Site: brandenburg
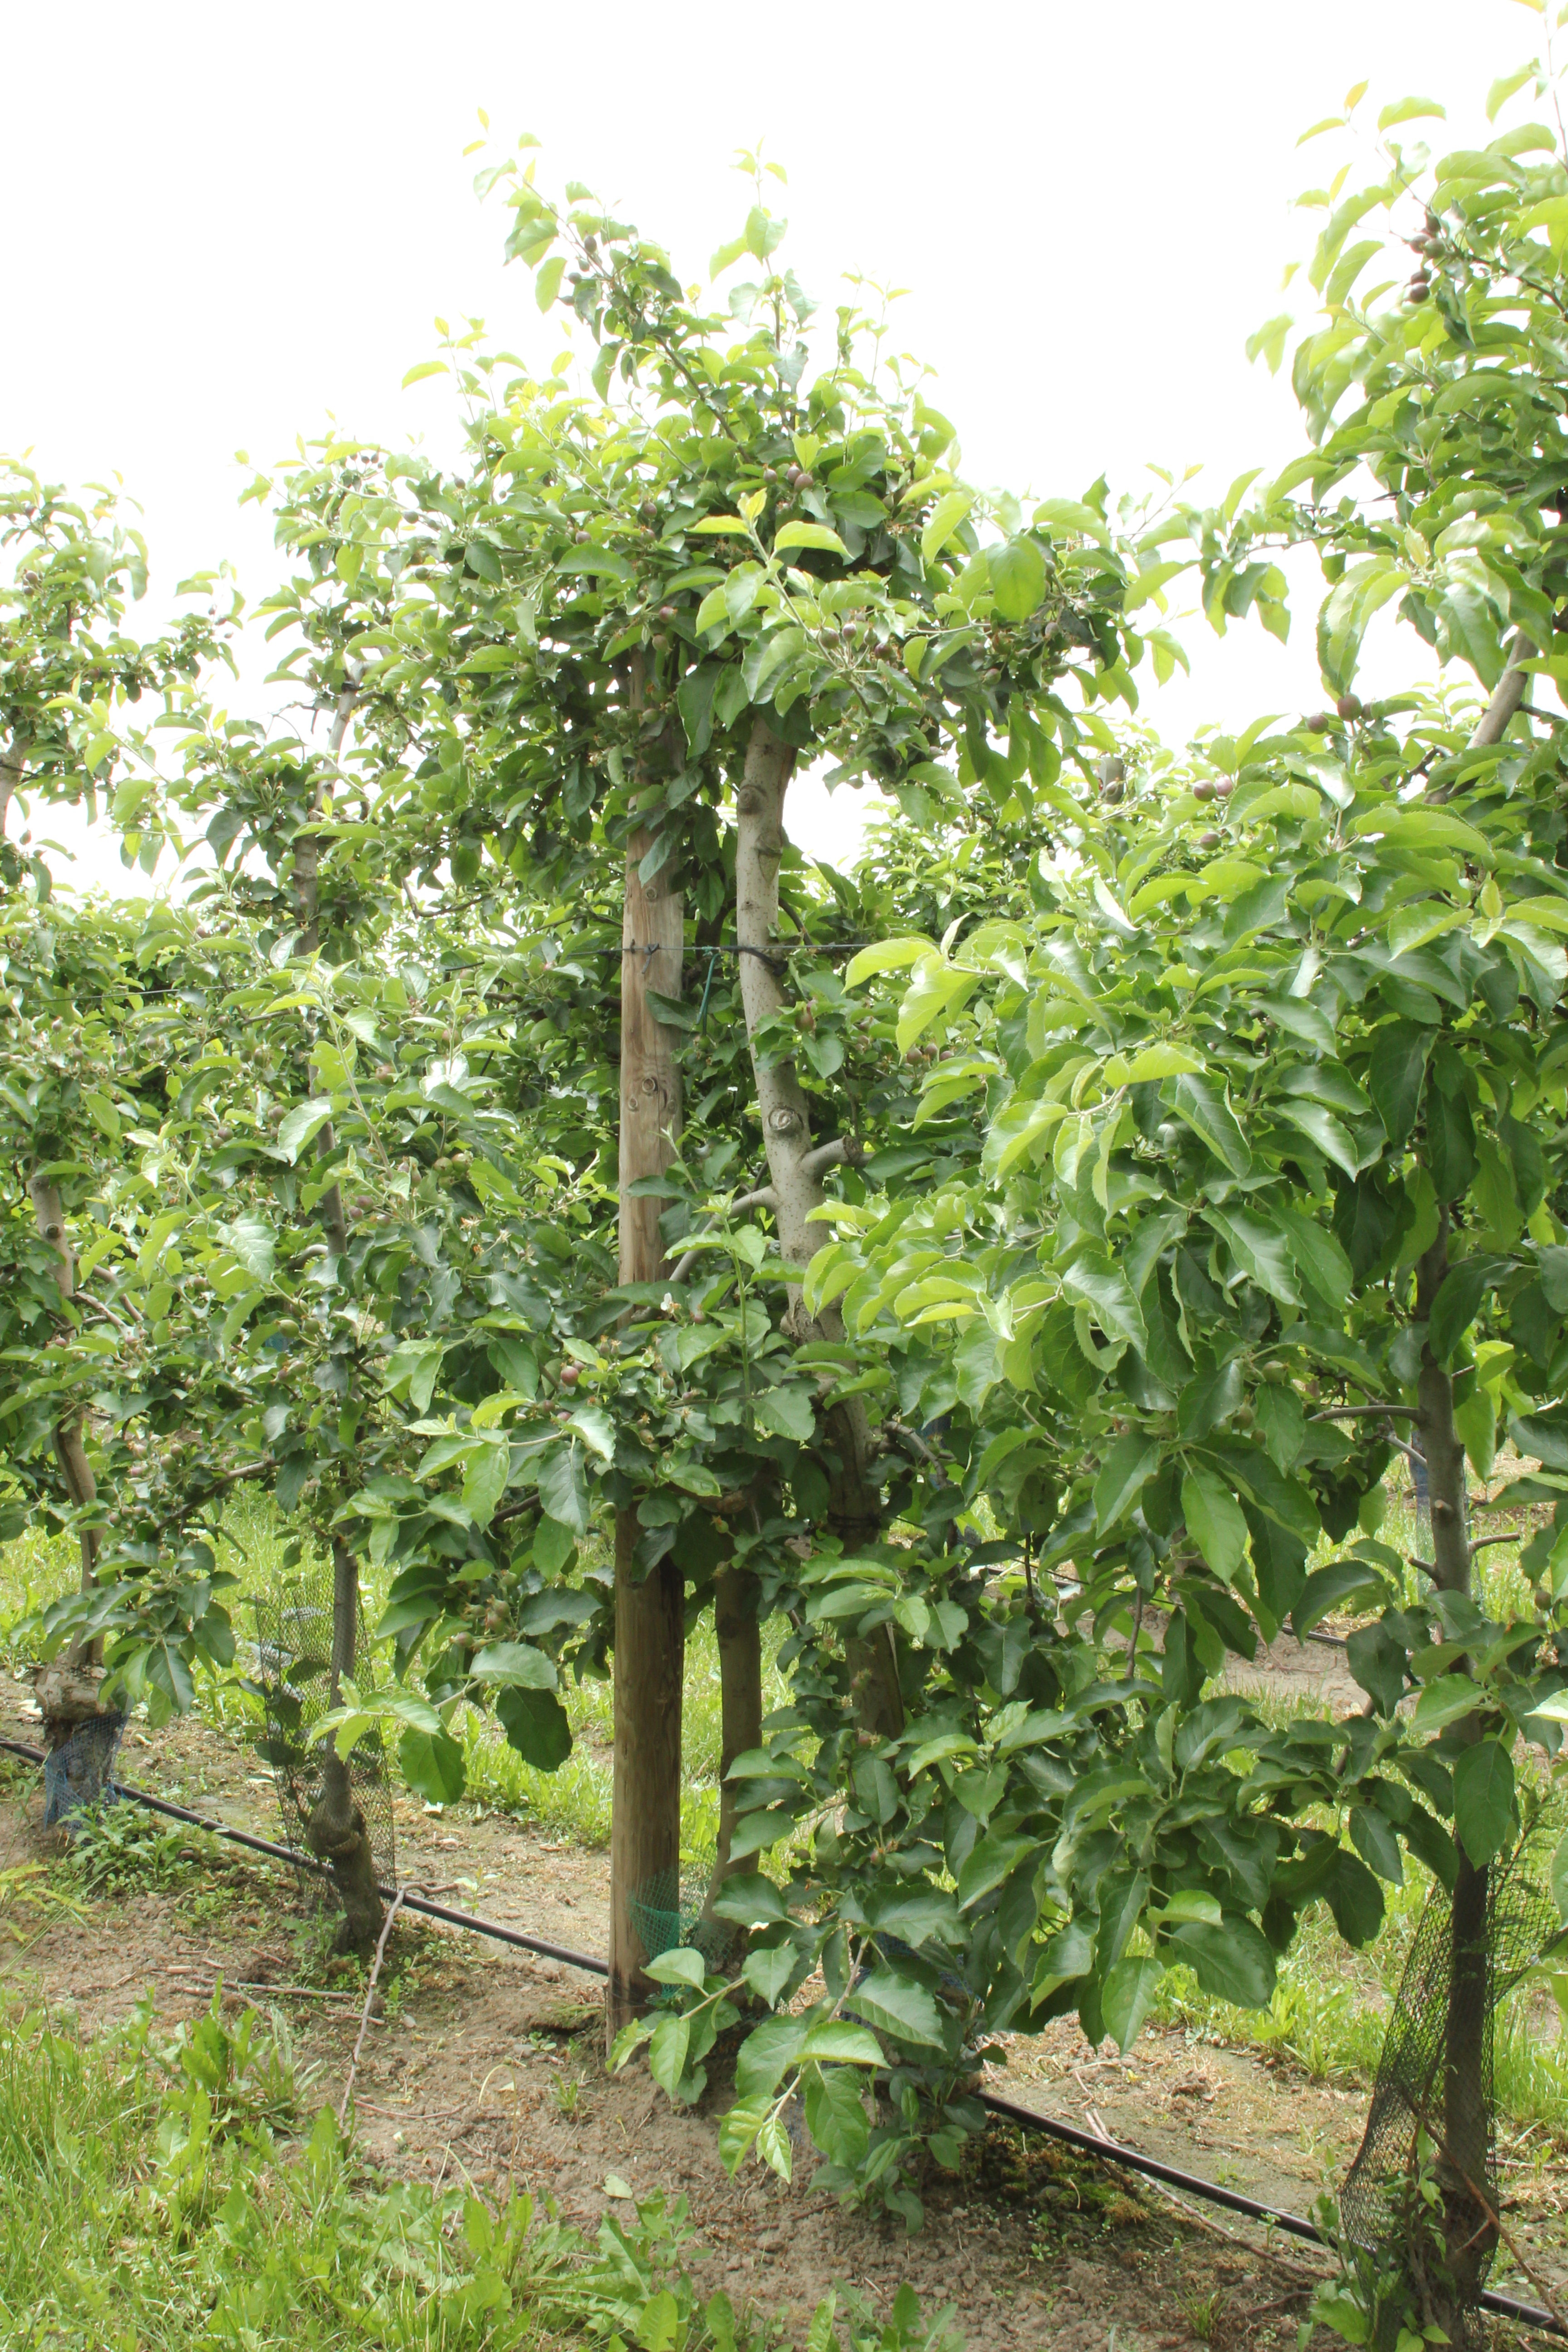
Growth stage (BBCH 72): Development of fruit